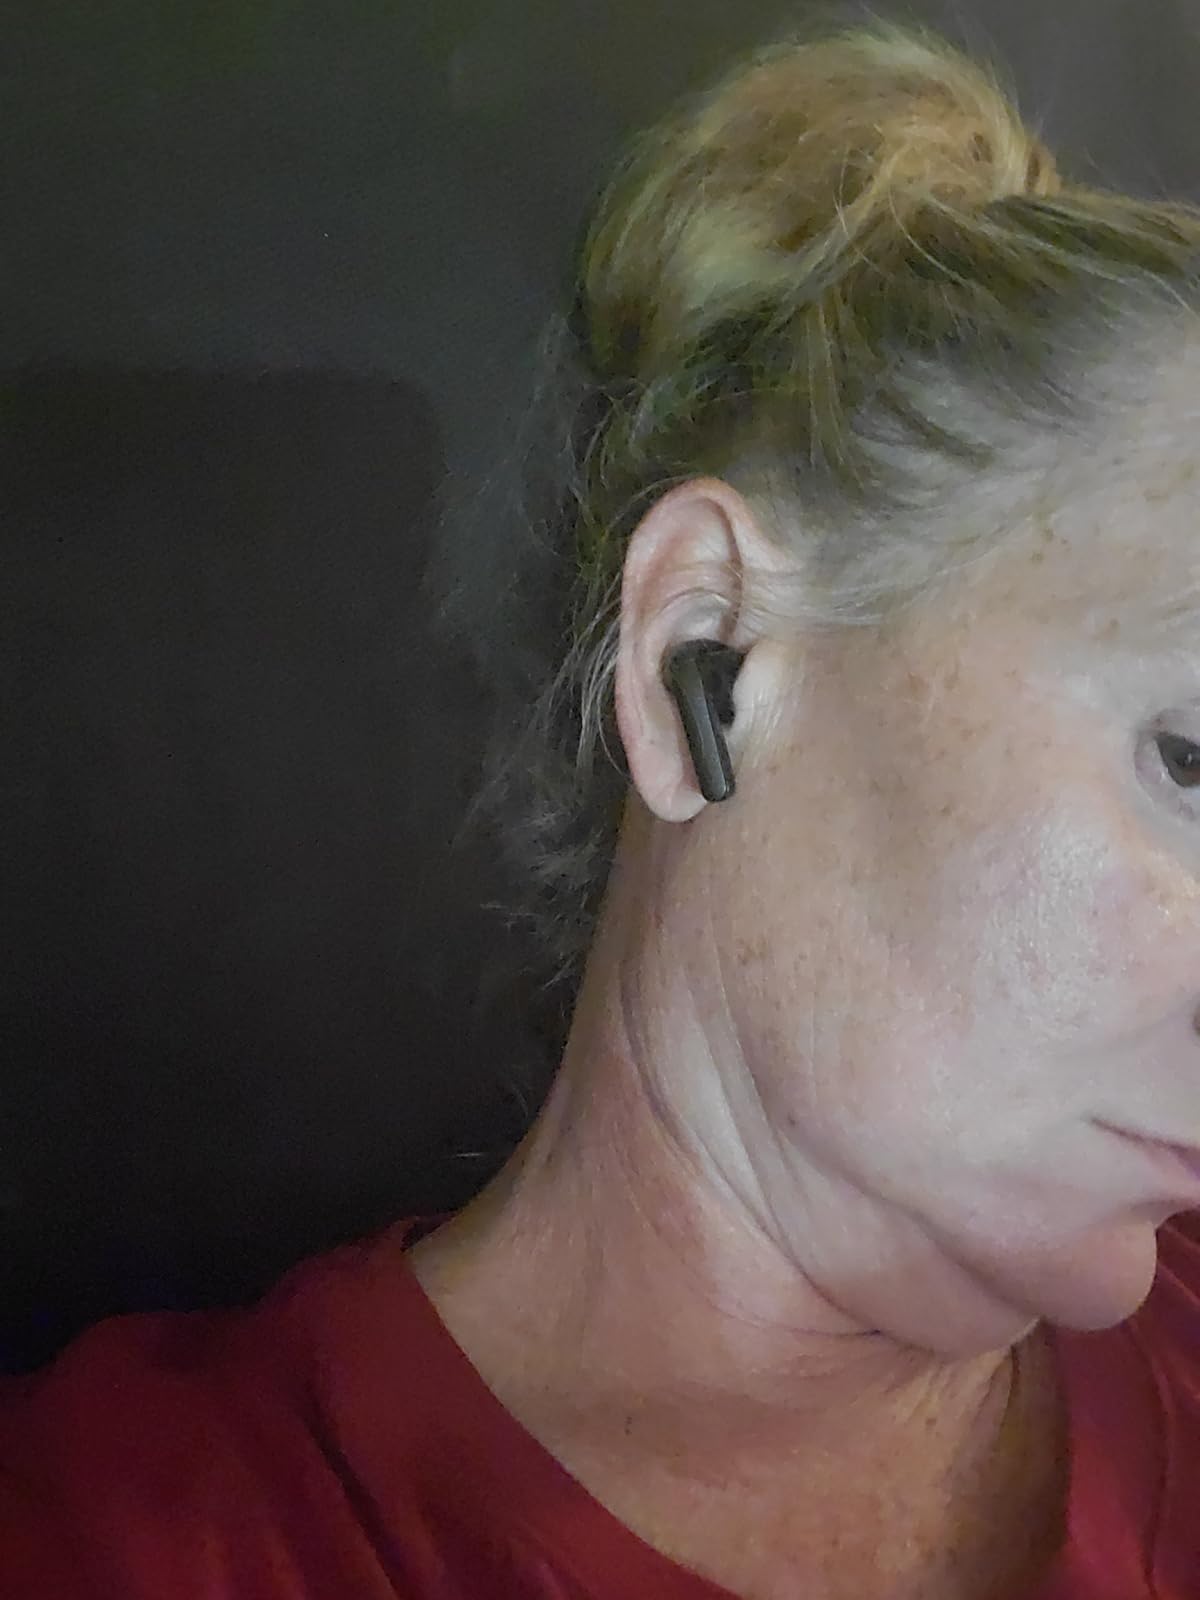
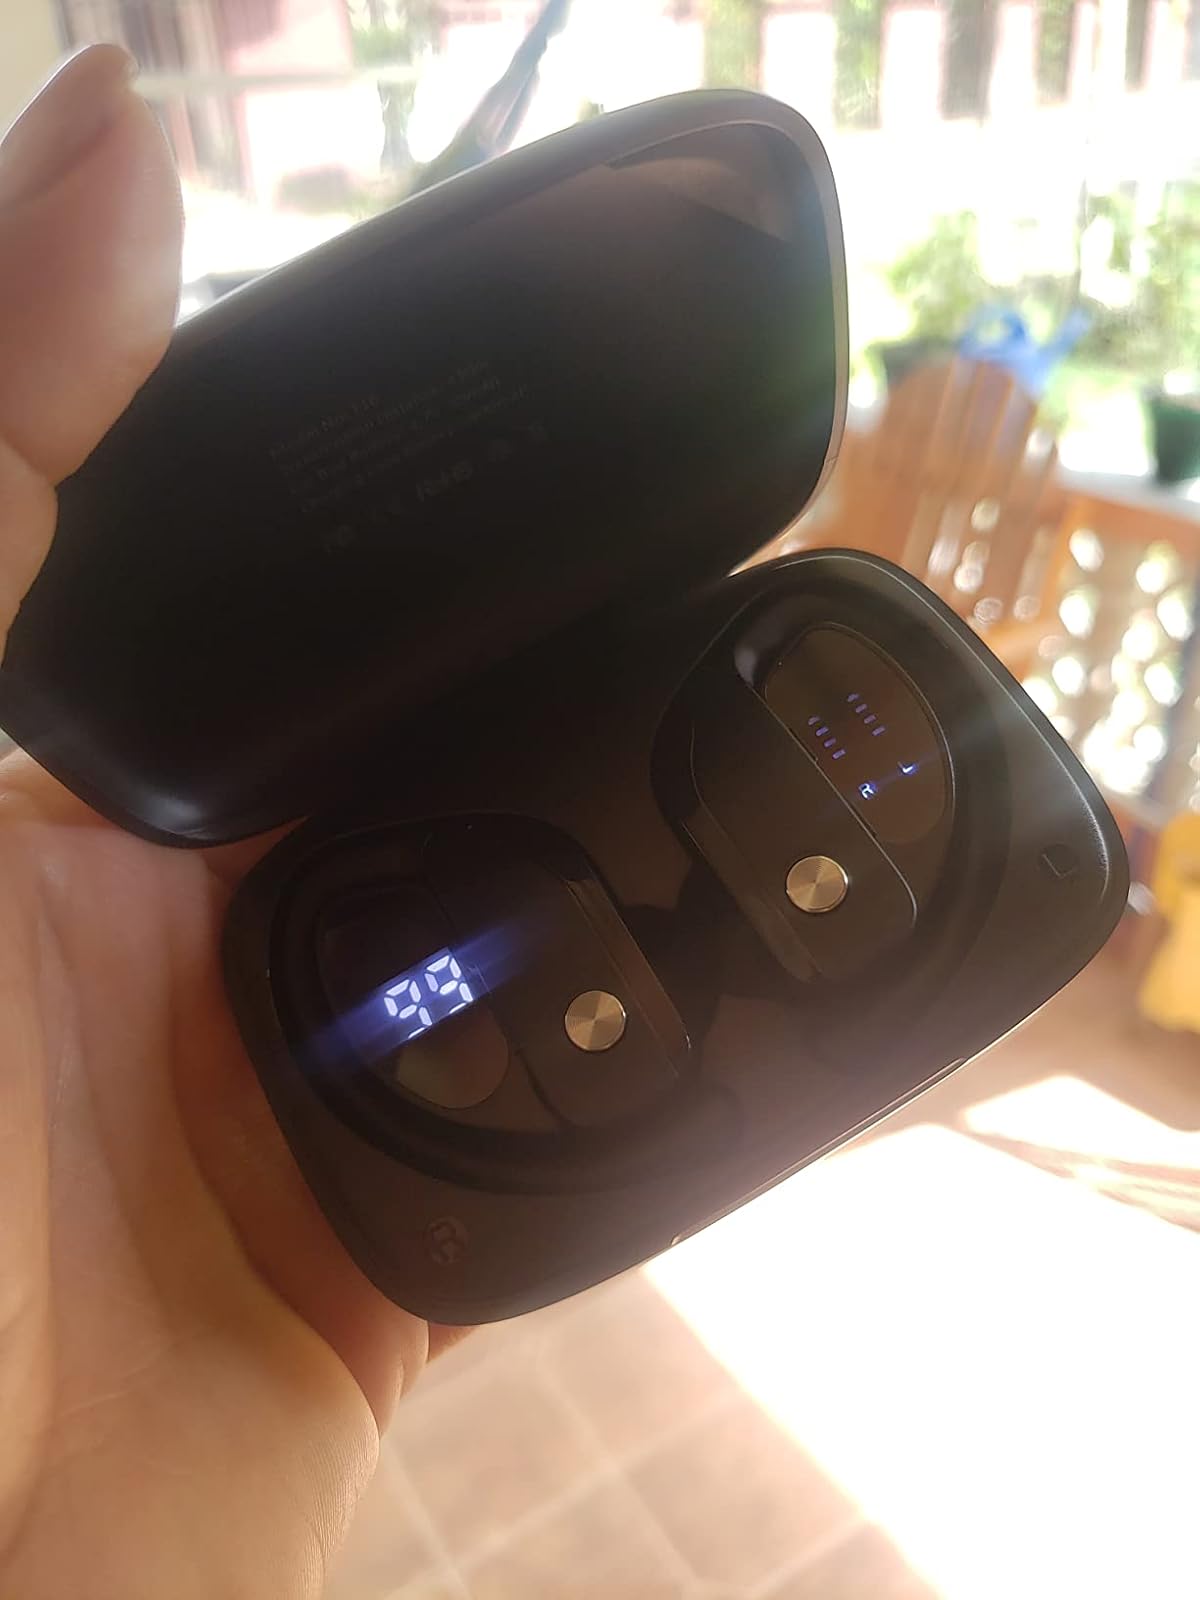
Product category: earbuds
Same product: no